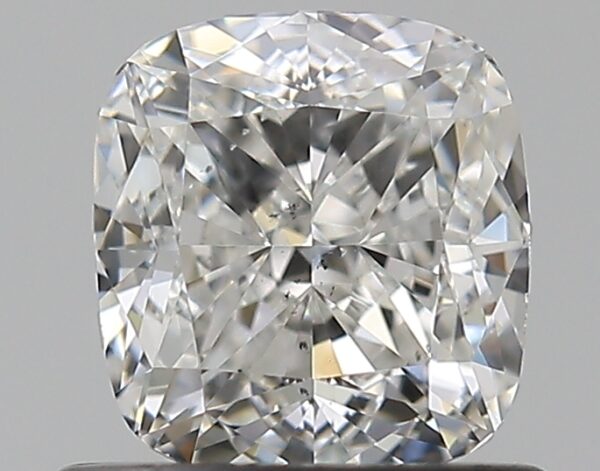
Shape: cushion
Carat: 0.72
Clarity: SI1
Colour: G
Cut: EX
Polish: EX
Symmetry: EX
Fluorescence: N
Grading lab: GIA
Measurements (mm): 5.2 x 4.82 x 3.27